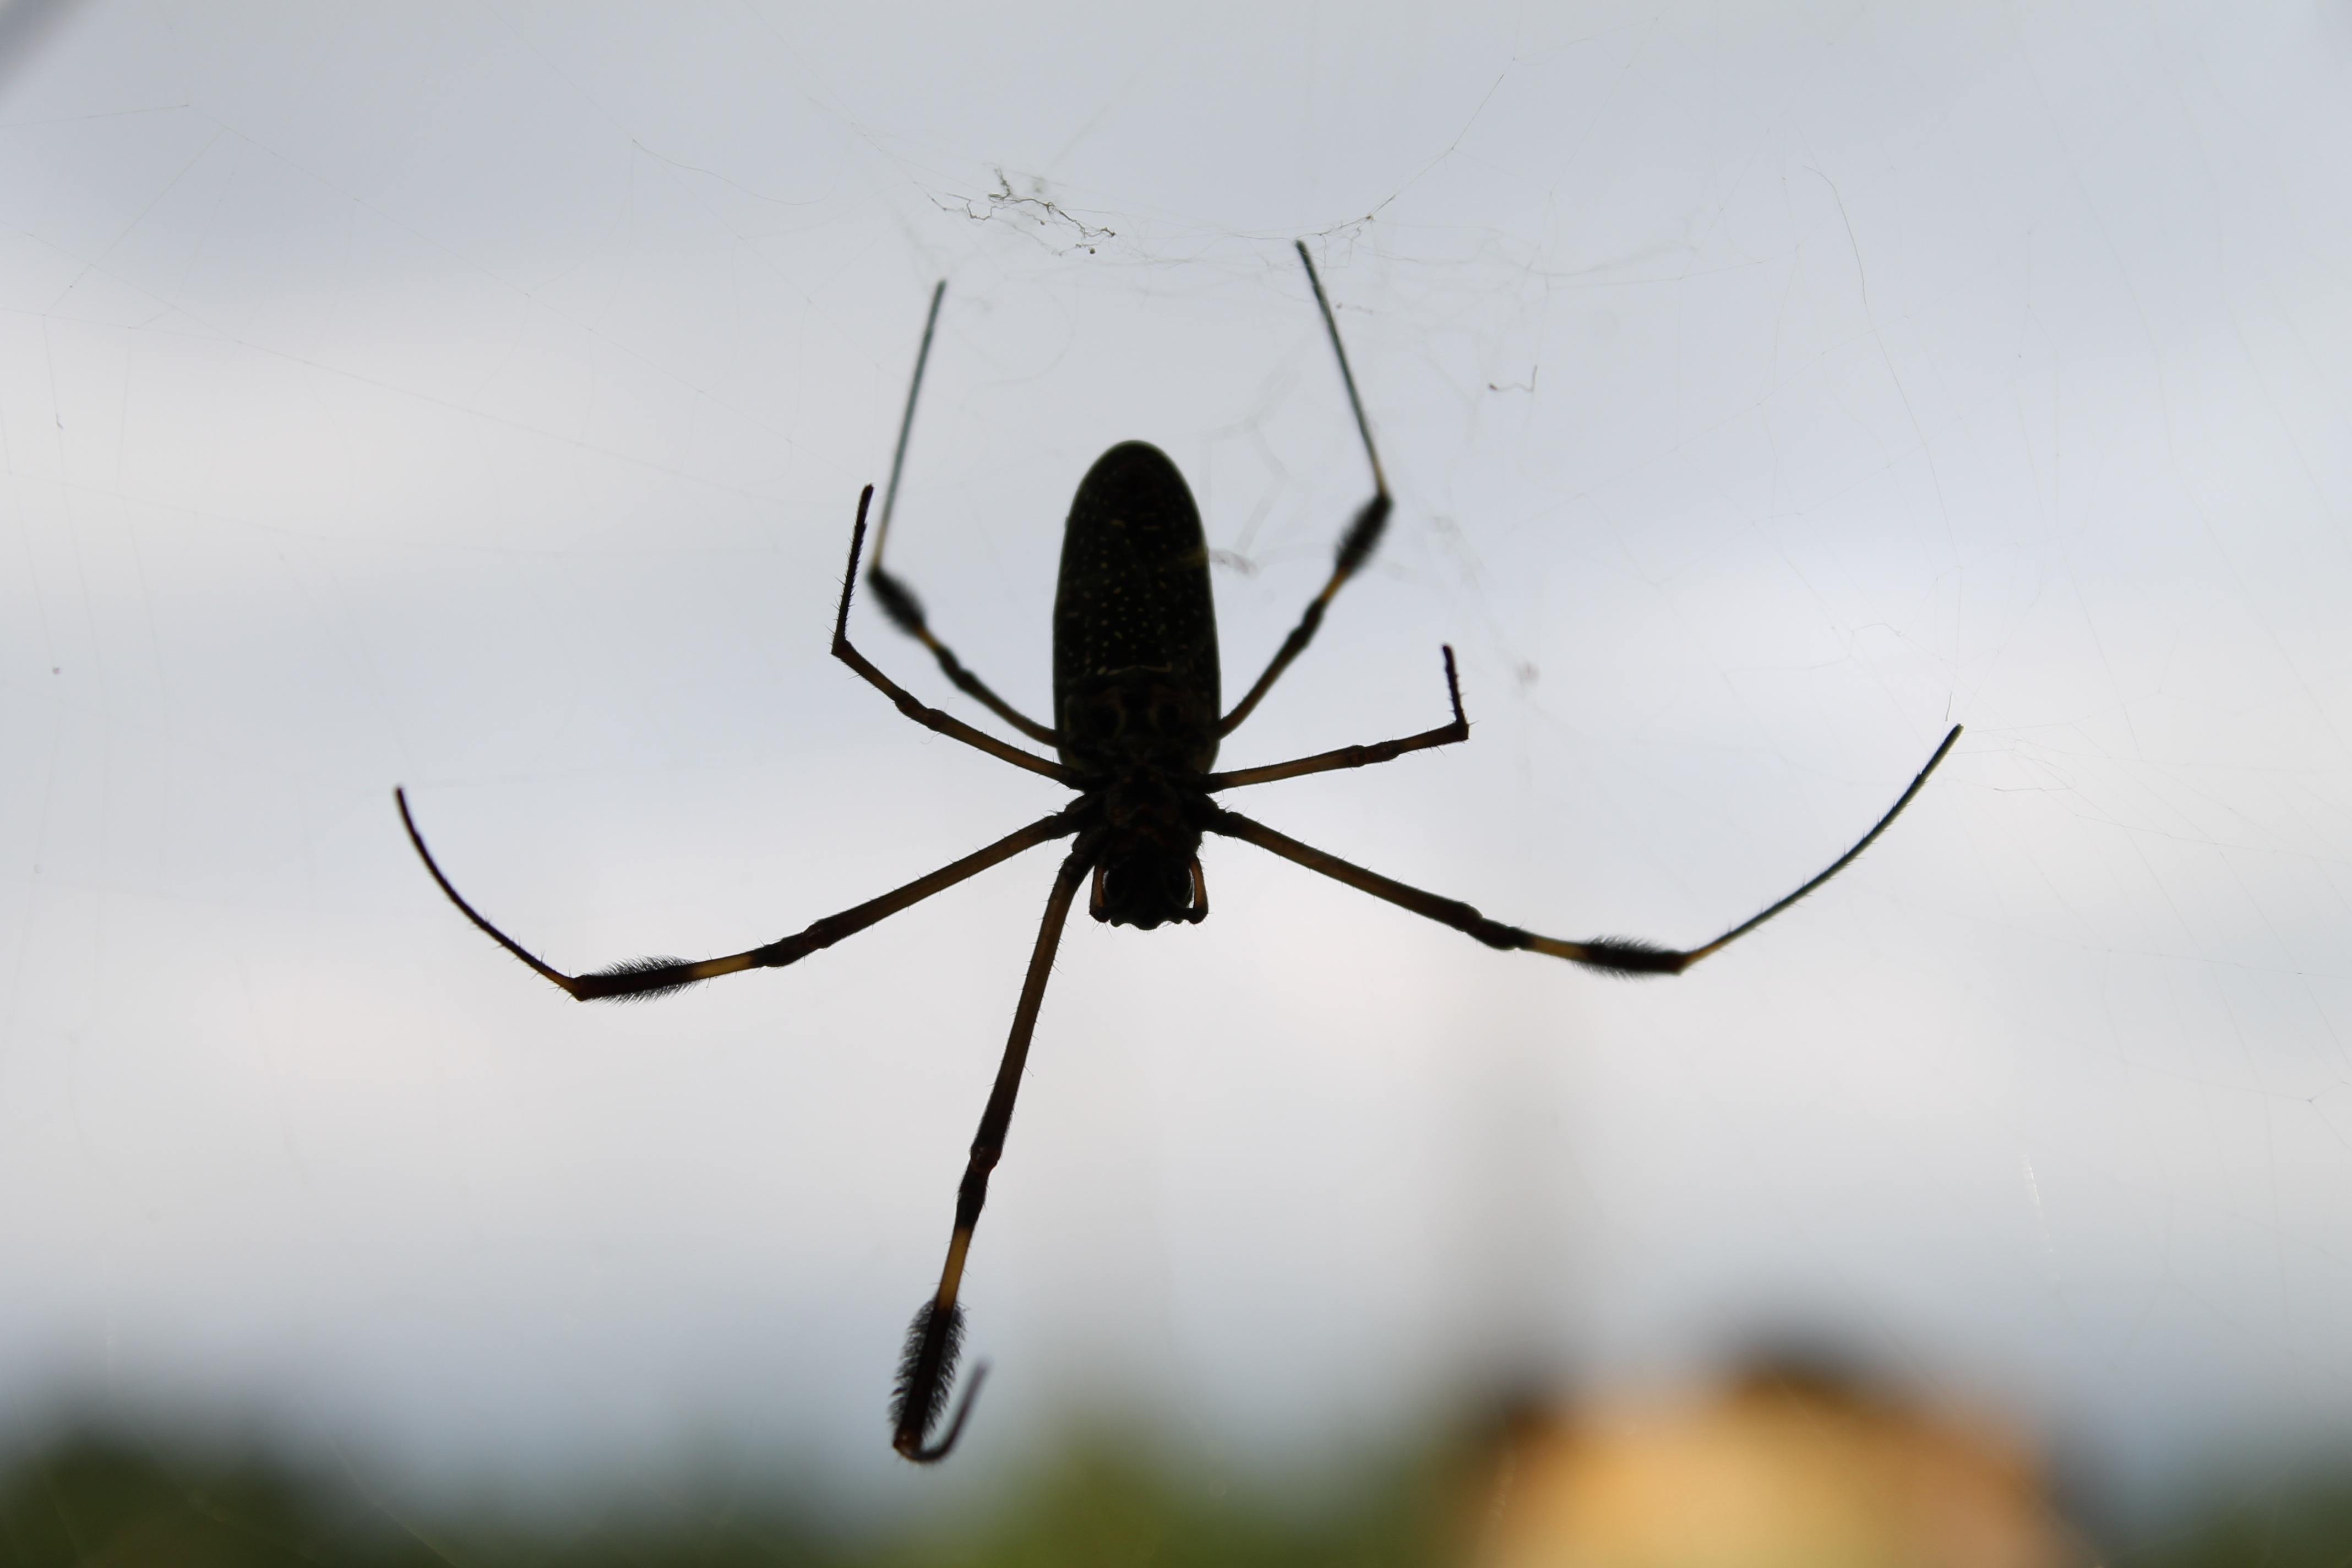
nature, branch, wing, web, fauna, invertebrate, twig, spider web, close up, spider, arachnid, macro photography, arthropod, araneus, orb weaver spider